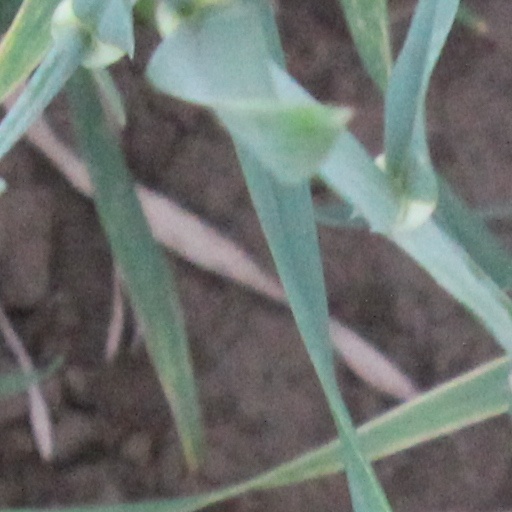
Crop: wheat